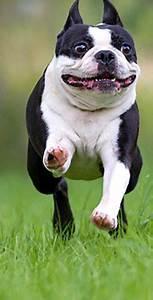
dog